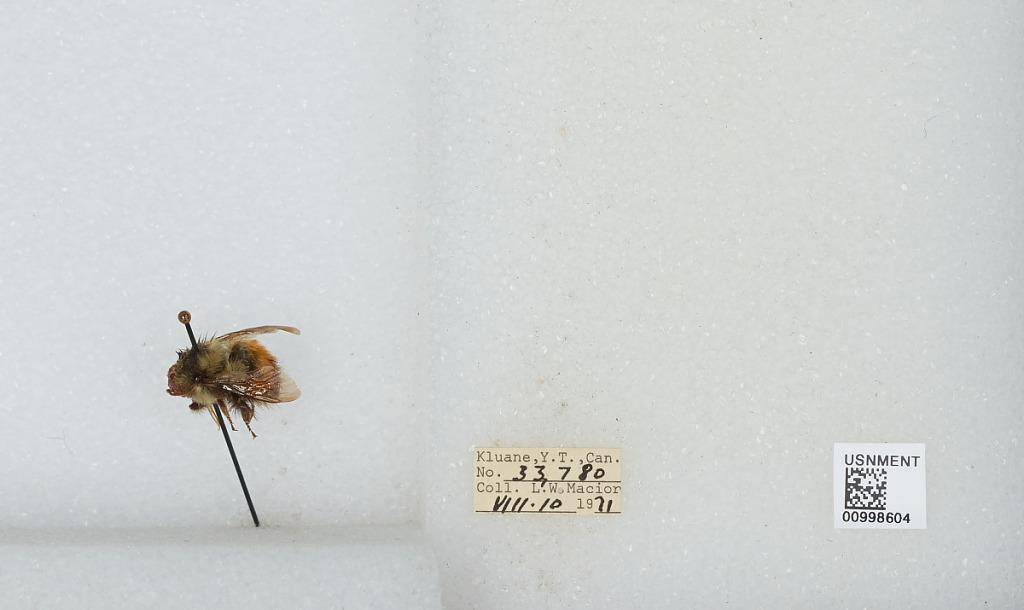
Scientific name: Bombus (Pyrobombus) melanopygus Nylander
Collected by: L. Macior
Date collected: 1971-8-10
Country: Canada
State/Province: Yukon Territory
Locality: Kluane
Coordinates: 60.75, -139.5